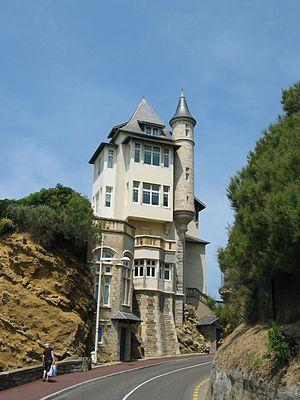
La Villa Belza (Biarritz) depuis l'Avenue du prince de Galles
La villa Belza est une villa de style néo-médiéval construite entre 1880 et 1895 sur la côte rocheuse de Biarritz.